Pacific Lumber Company

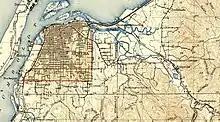
In 1942 Pacific Lumber Company operated a branch line off the Northwestern Pacific Railroad north of Eureka.

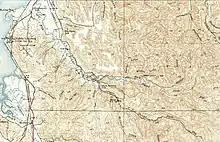
The former Bucksport and Elk River Railroad along Elk River Slough was operated by Pacific Lumber Company from 1950 to 1953.

Life during early 20th century lumbering is documented by the Neill family’s Photo Album, which features 292 photographs of the Neill family, townspeople, and daily life in the company town of Scotia. Images reflect everyday life and hardships, local residents and homes, vacations, trips into the surrounding forest, and Pacific Lumber Company’s mill and work operations, between the years of 1908 and 1913. The Neil Photo Album is available for viewing at Humboldt State University’s Special Collections.